Al Amarat, Khartoum

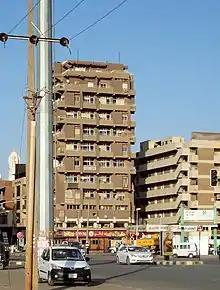
Corner Mohamed Naguib St and 15th St, Al Amarat

Al Amarat District offers several public or private elementary and secondary schools: